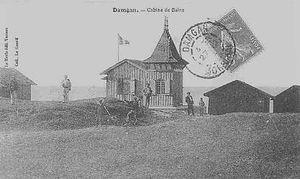
Cabine de plage - Damgan
Damgan [damgɑ̃] est une commune française, située dans le département du Morbihan et la région Bretagne. Elle fait également partie des 12 communes de l'intercommunalité Arc Sud Bretagne et de l'arrondissement de Vannes.